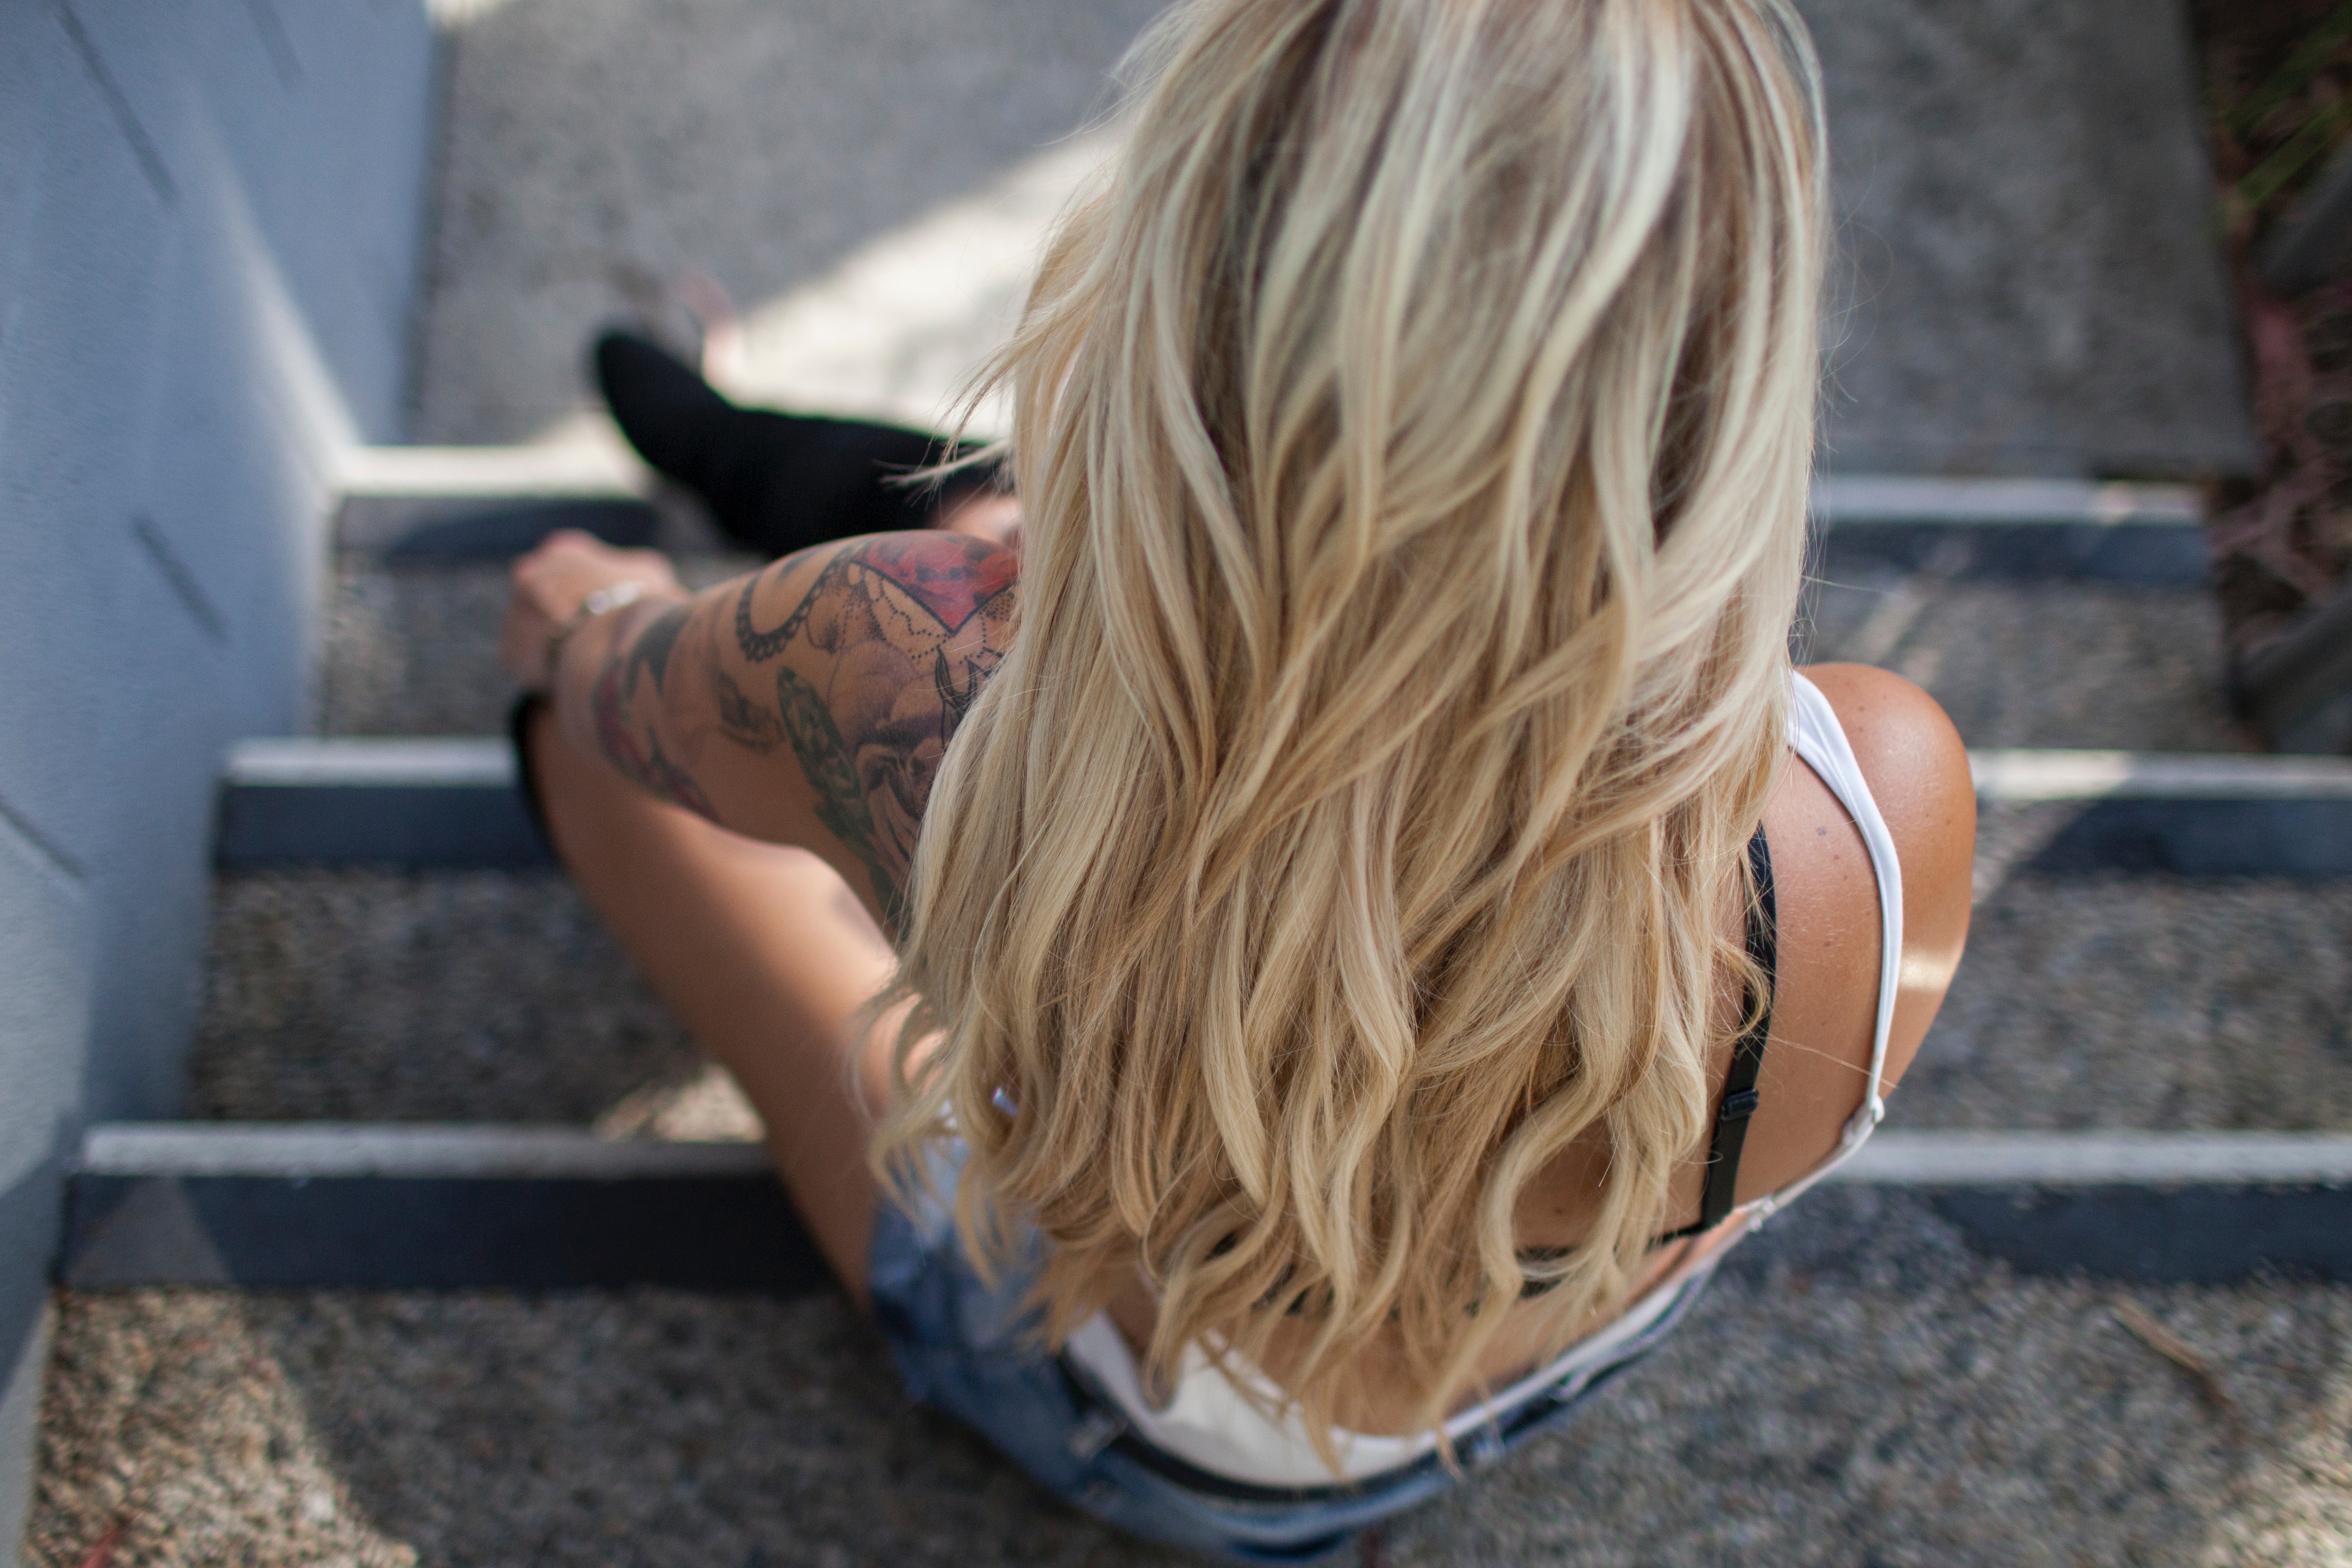
girl, hair, hairstyle, long hair, neck, blond, brown hair, hair coloring, human hair color, surfer hair